Second Battle of Komárom (1849)

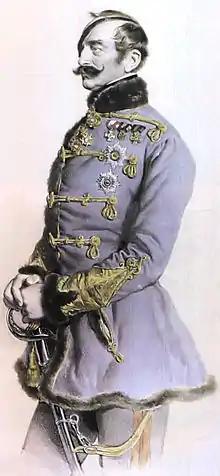
Kriehuber Franz Schlick

Most of the other Hungarian troops were positioned on the southern bank of the Danube, in the trenches defending the fortress from the south. Four battalions of VIII Corps' Janik division defended the first, second and third defensive works; the fourth through seventh were guarded by VII Corps, and the Star Trench (Csillagsánc) and the last three defenses were guarded by III Corps. The camp next to the trenches was occupied by the reserve II Corps. Although infantry and cavalry patrolled the fortress, no serious Hungarian reconnaissance was organized and no nearby strategic point (such as Ószőny) was strengthened.